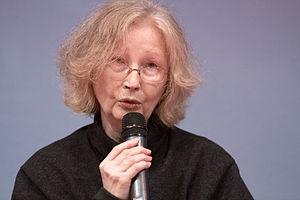
Chantal Chawaf au Salon du livre de Paris lors du débat Pourquoi les Femmes aujourd'hui
Chantal Chawaf est une écrivaine française.